Franleu

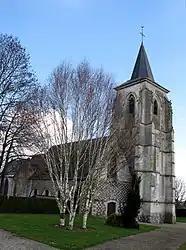
The church in Franleu

Franleu is a commune in the Somme department in Hauts-de-France in northern France.